Kent (band)

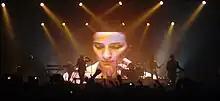
Kent performing in Halmstad in February 2008

After a seven-month timeout, Kent started another full-length album during the summer of 2001. Later that year they reported that they had tried to make an album consisting almost entirely of singles. The first of those, "Dom andra" (The Others), released on 18 March 2002, became a huge hit on Swedish radio. When the album "Vapen & ammunition" ("Weapon(s) & Ammunition") came out, the next two singles "Kärleken väntar" (Love Awaits) and "FF" (from the double A-side "FF / VinterNoll2"), plus the album track "Pärlor" (Pearls) became huge radio hits, resulting in album sales over 600,000, more than twice as many as any other Kent album to date. The band received seven Swedish Grammy Awards in 2003.